Hall Place Estate

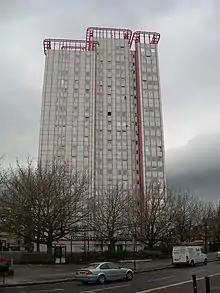
Parsons House

The Hall Place Estate is a housing estate in Maida Vale in the City of Westminster. The estate is immediately west of the Edgware Road.